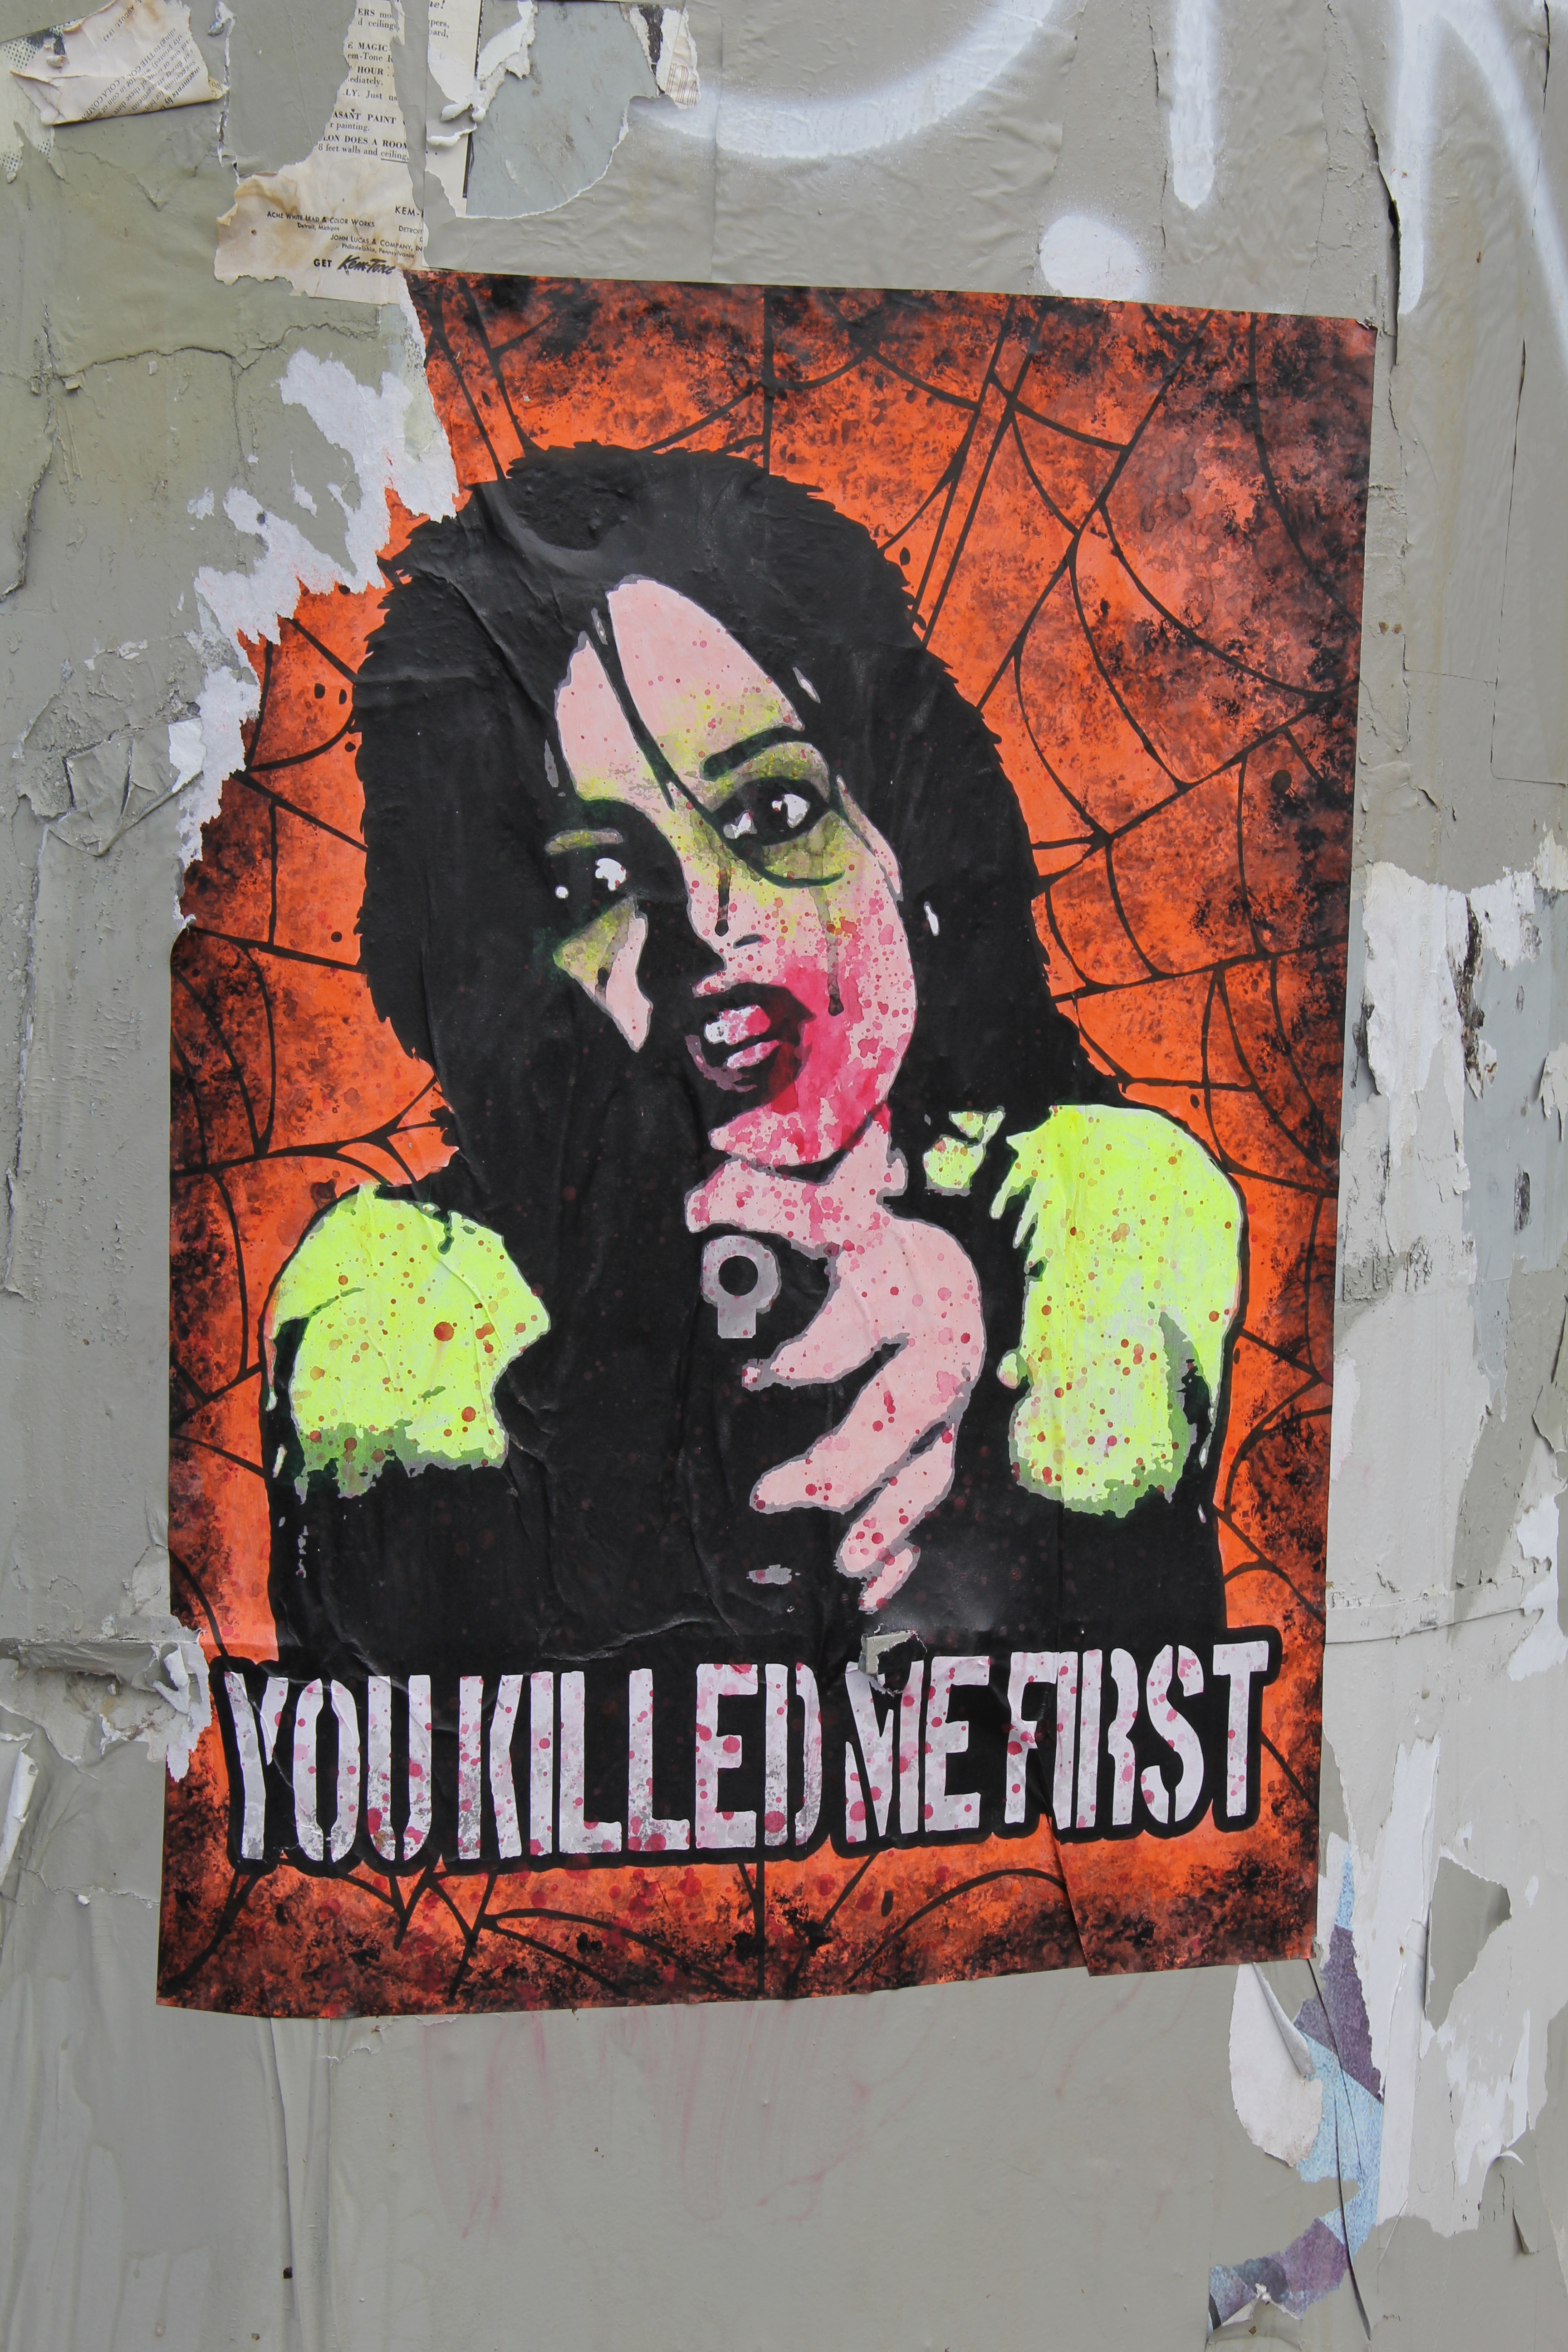
street, city, urban, wall, color, graffiti, painting, street art, art, illustration, mural, poster, vegas, modern art, downtown vegas